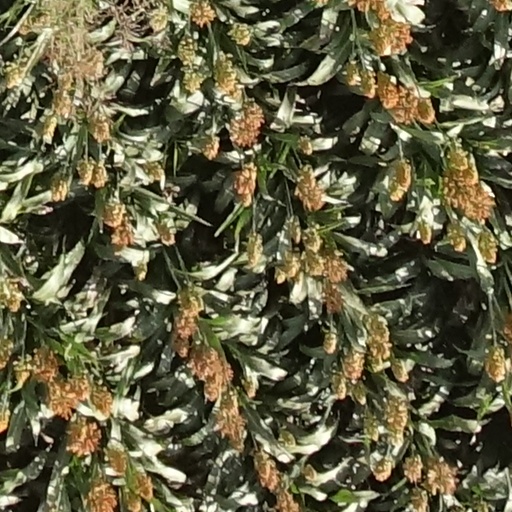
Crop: sorghum